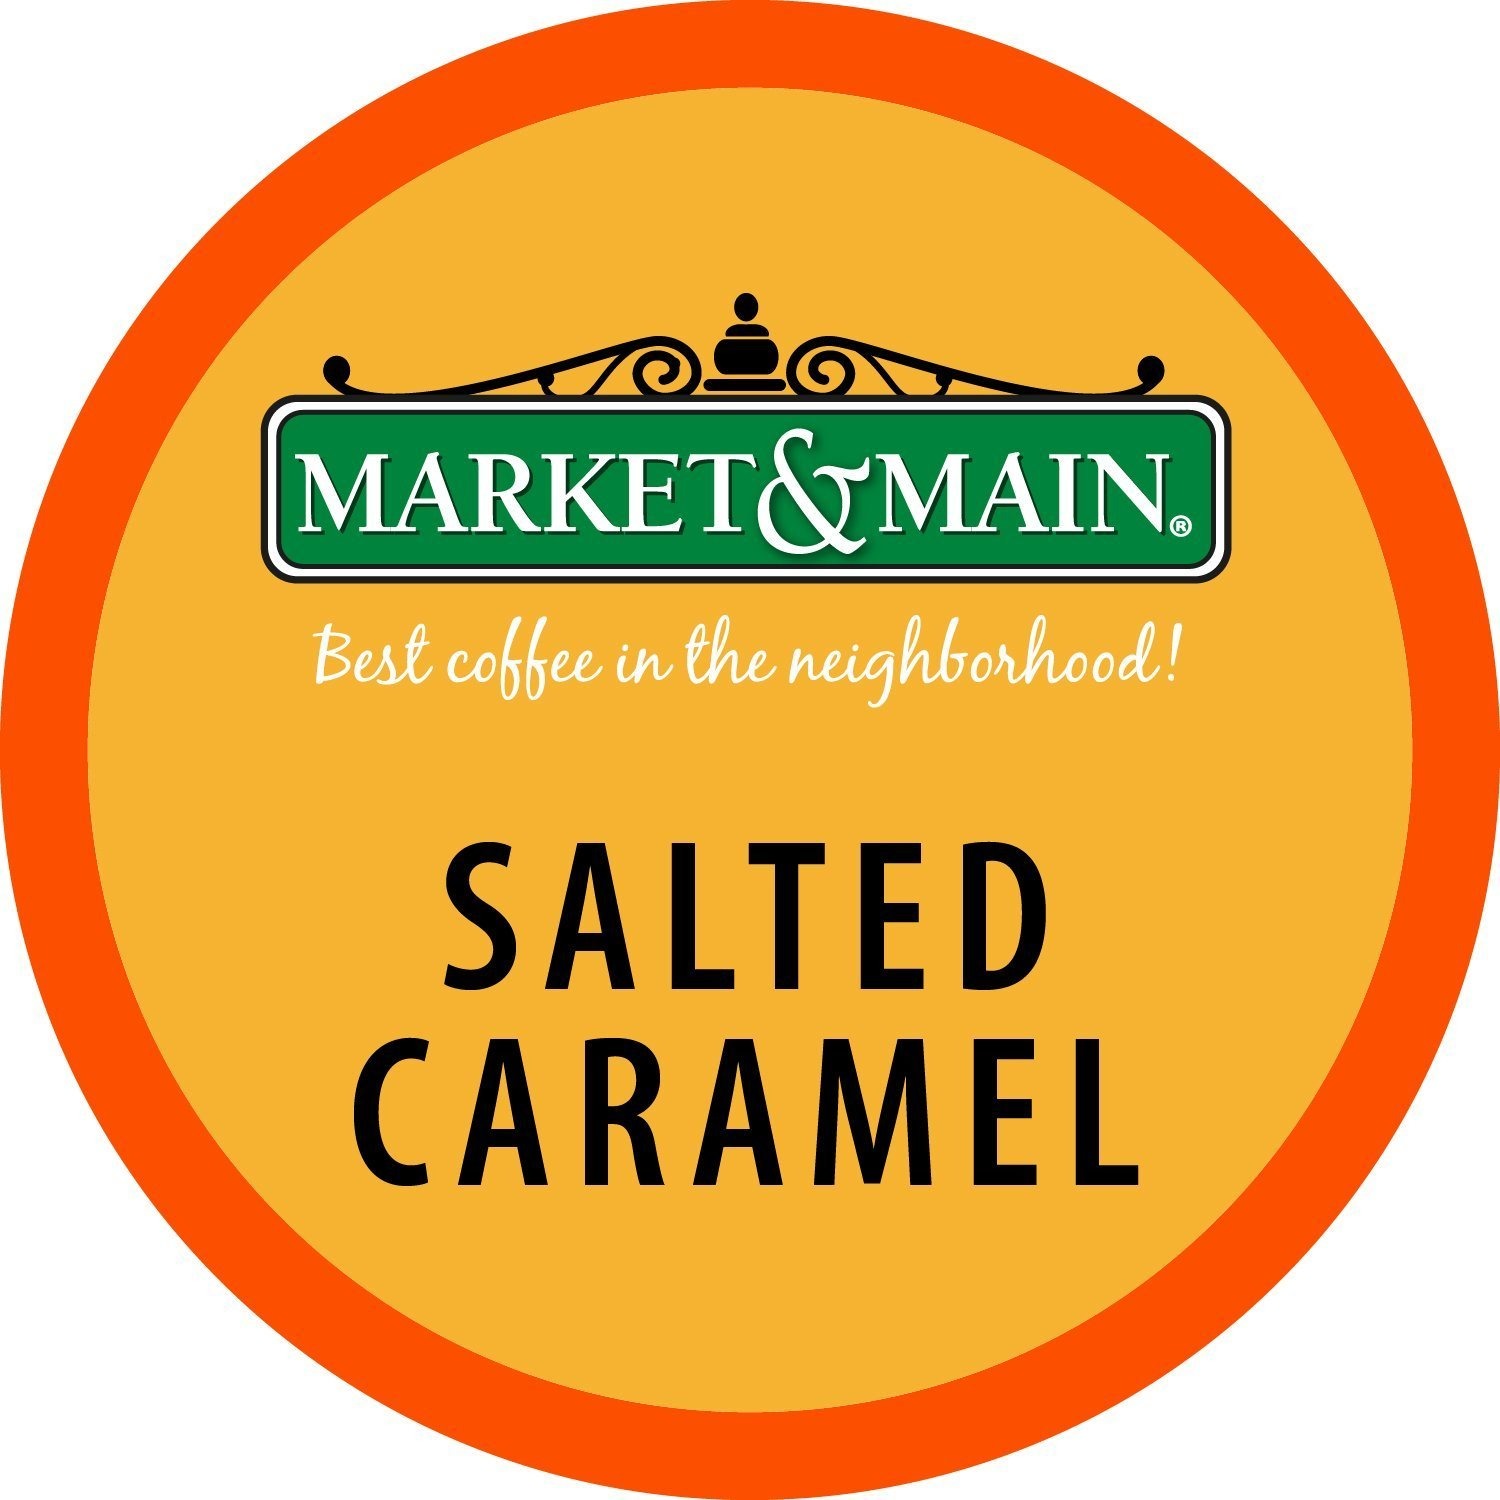
Item Name: Market & Main One Cup, Salted Caramel, Compatible with Keurig K-cup Brewers, 80 Count
Bullet Point 1: A buttery caramel and vanilla flavor with a touch of salt.
Bullet Point 2: 80 cups - single case pack
Bullet Point 3: 2.0 compatible
Bullet Point 4: Caffeinated. Kosher Certified.
Bullet Point 5: Roasted to perfection and packaged immediately to ensure freshness.
Value: 1.0
Unit: count

Price: 39.99